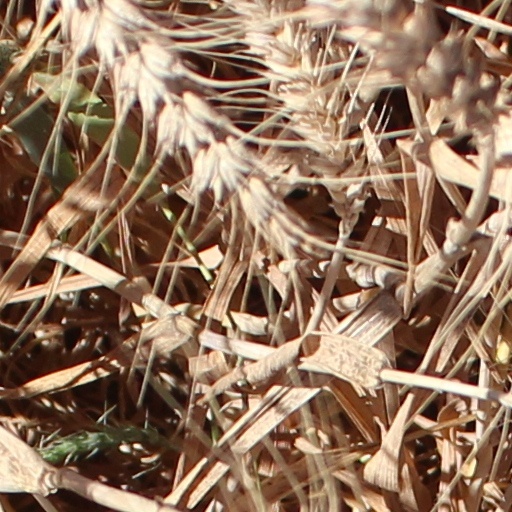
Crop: wheat